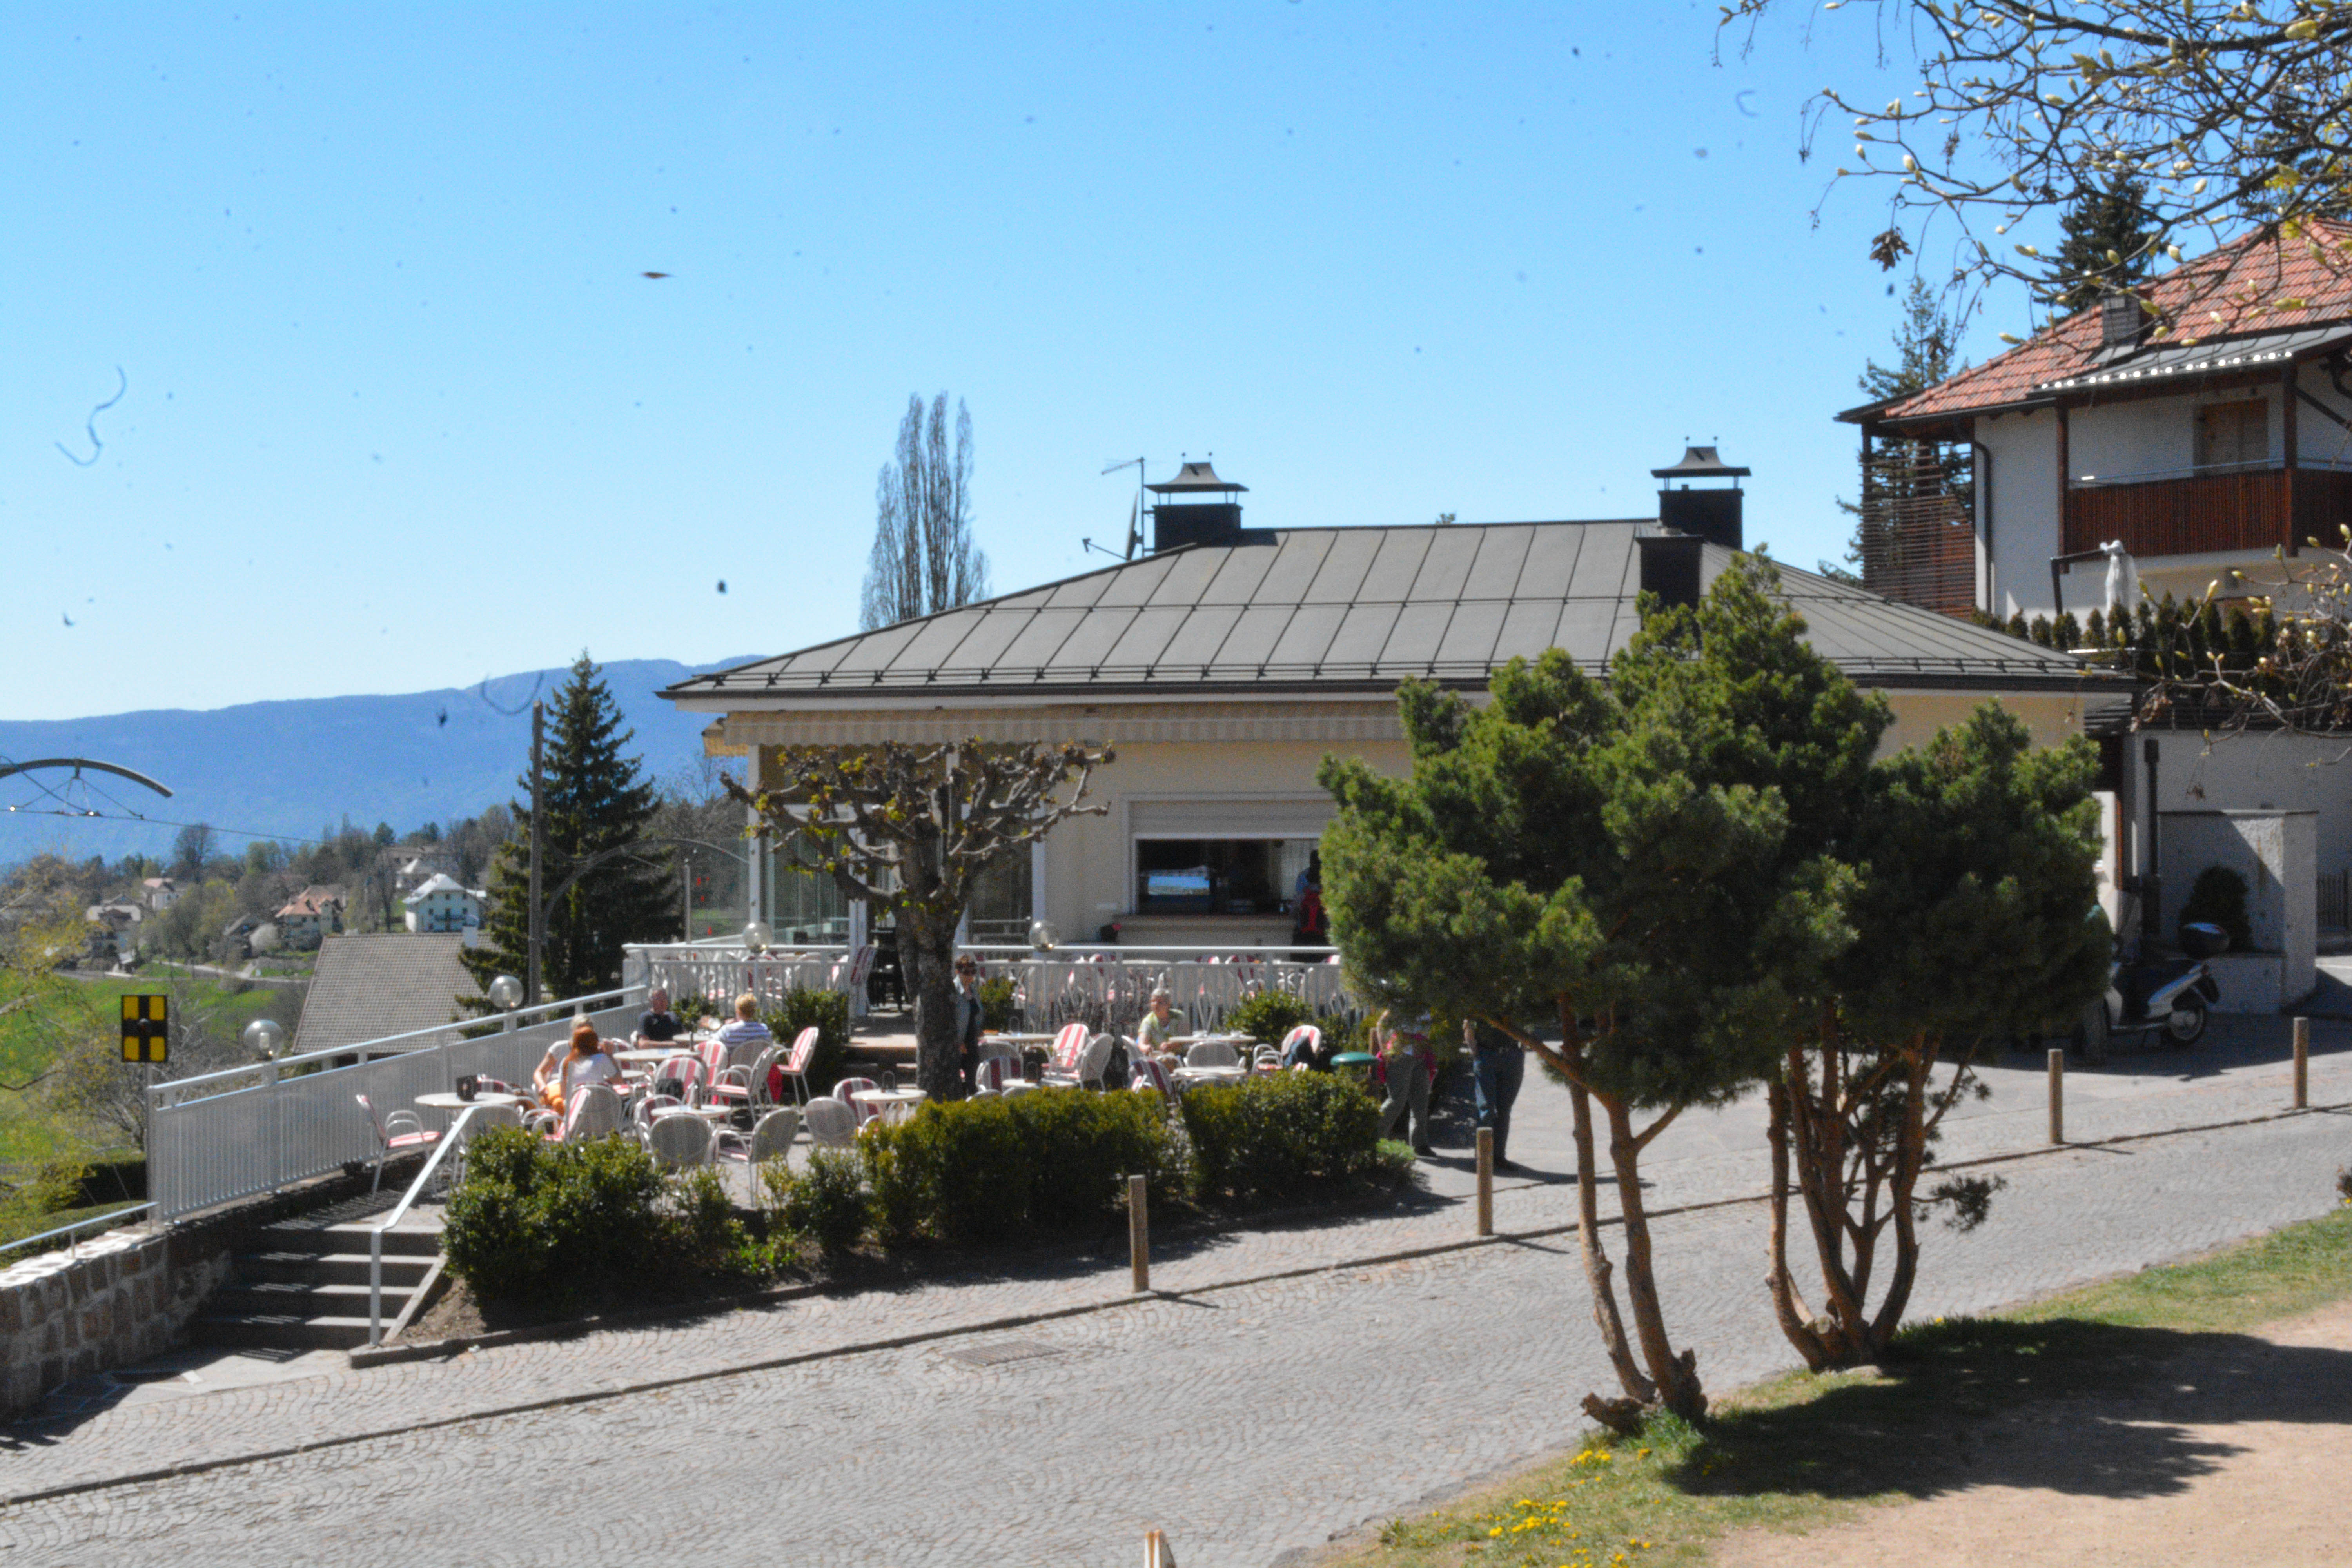
villa, town, building, home, village, suburb, cottage, community, property, estate, condominium, neighbourhood, real estate, residential area